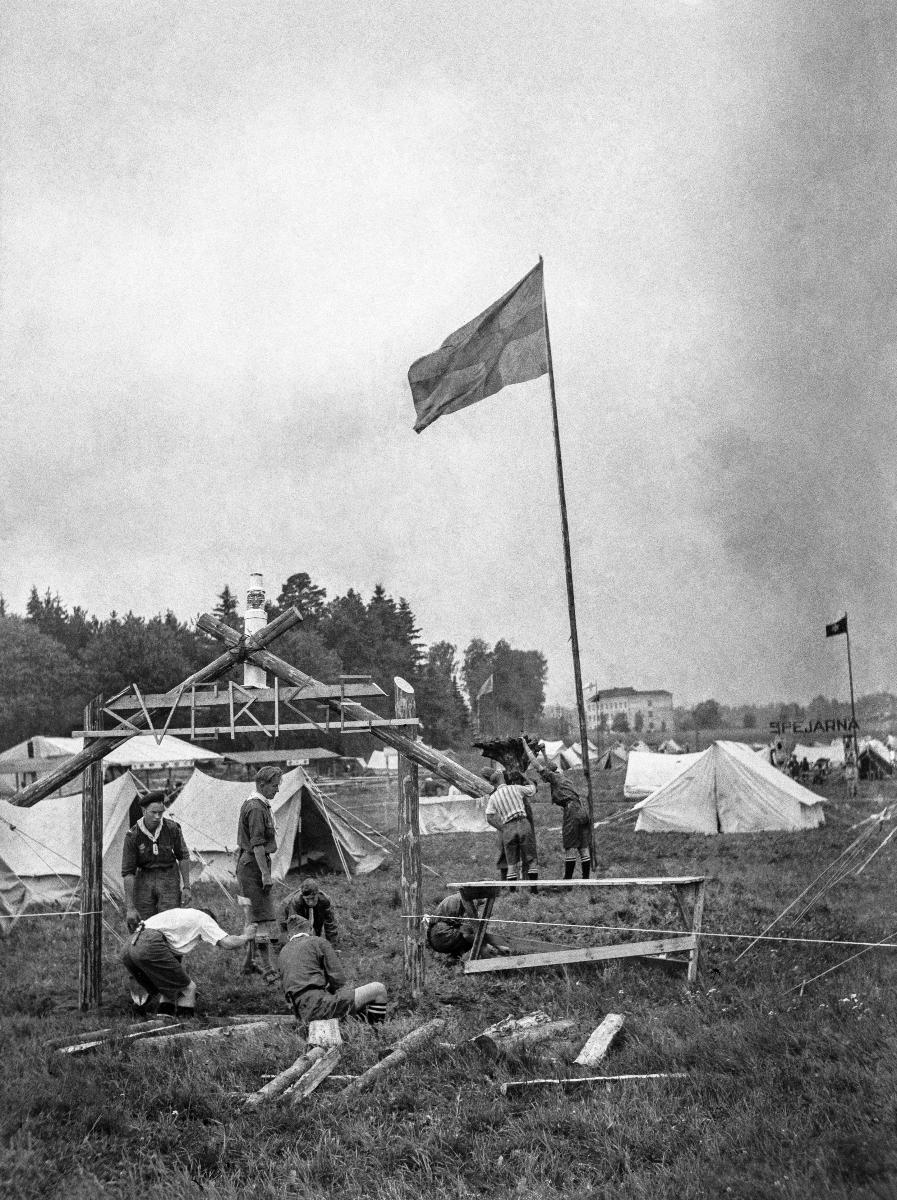
Partiolaisten suurleiri Lauttasaaressa 1934
Scouternas storläger på Drumsö 1934; Grand Scout Camp in Lauttasaari 1934
sisällön kuvaus: Partiolaisten suurleiri 1934. Partiolaiset pystyttävät leiriään Lauttasaaressa Helsingissä 21.7.1934. content description: Grand Scout Camp 1934. The scouts are building their camp in Lauttasaari, Helsinki 21.7.1934. innehållsbeskrivning: Scouternas storläger 1934. Scouterna bygger upp sitt läger på Drumsö i Helsingfors 21.7.1934.
Kuvaaja: Sundström, Hugo, kuvaaja
Vuosi: 1934
Paikka: Suomi, Uusimaa, Helsinki, Lauttasaari Helsinki
Aiheet: partio; partiolaiset; leirit (paikat); partioliike; HBL; scout movement; scouts; camps; scouting; scoutrörelsen; scouter; läger; scoutläger